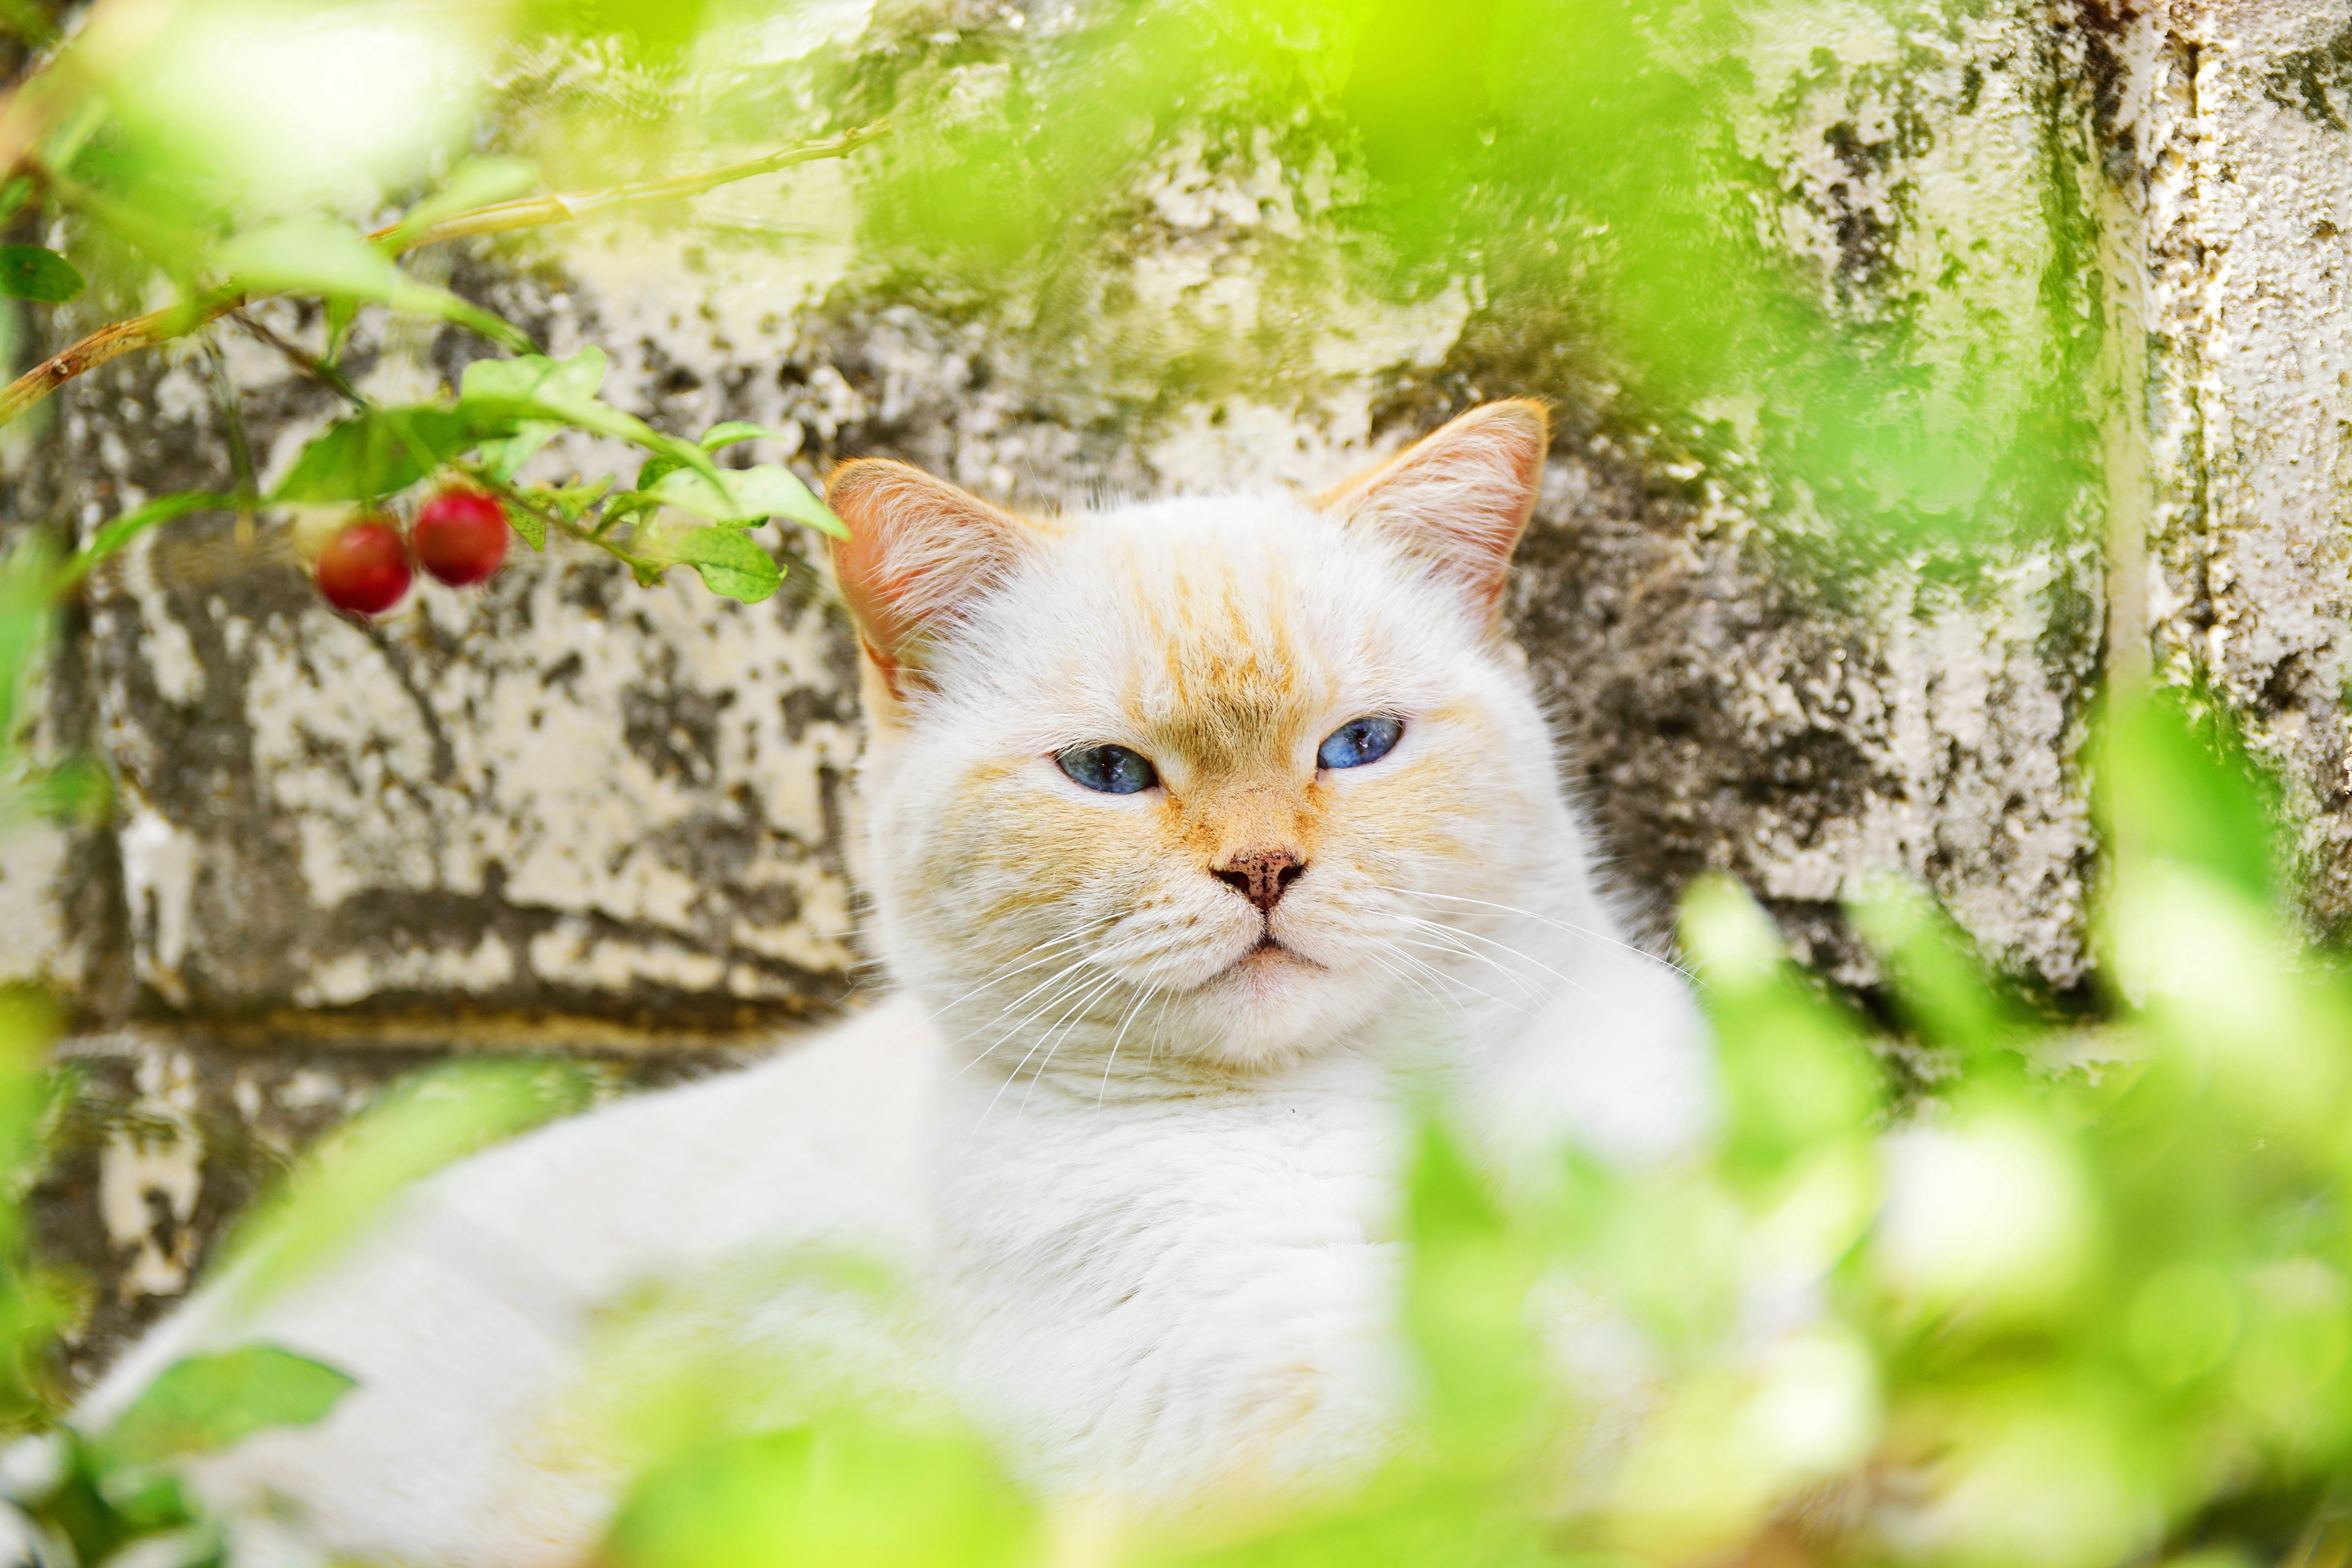
grass, flower, kitten, cat, mammal, fauna, whiskers, vertebrate, small to medium sized cats, cat like mammal, domestic short haired cat